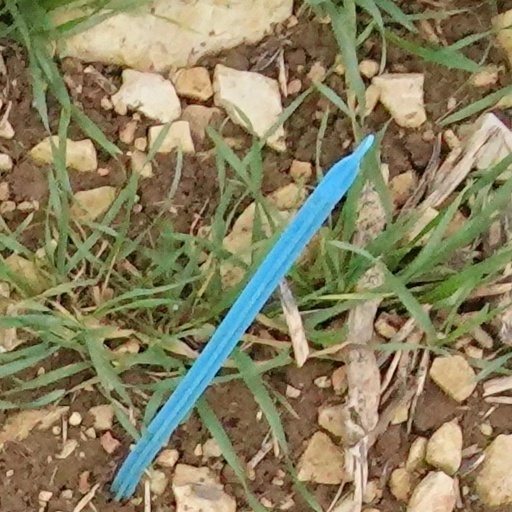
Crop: wheat